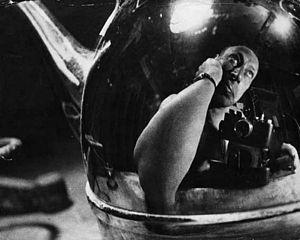
Eleazar Langman, né à Odessa en 1895 et mort à Moscou en 1940, est un photographe soviétique particulièrement reconnu au début des années 1930. Aux côtés d'Alexandre Rodtchenko et de Boris Ignatovitch, il forme le noyau de la société photographique « Octobre ».